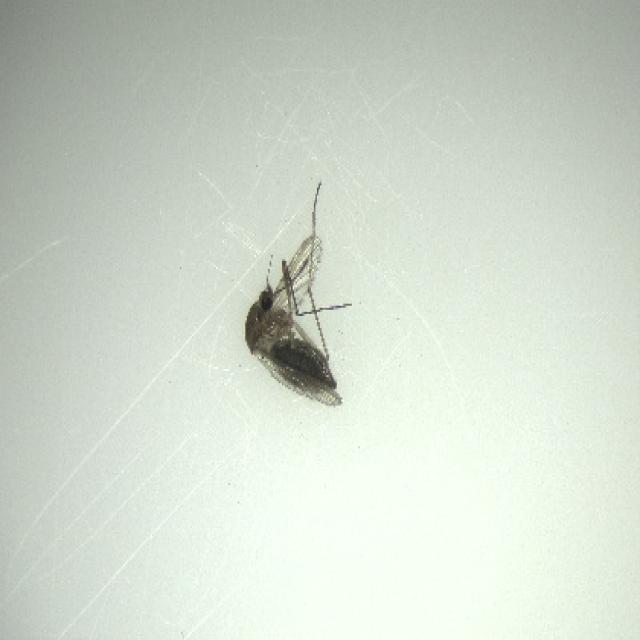
Species: culex_tritaeniorhynchus